Legoland California

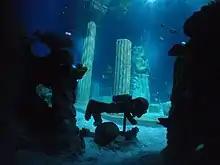
The lost city of Atlantis in the Sea Life Aquarium in Carlsbad, California

Miniland USA is a 1:20 scale model miniature park featuring prominent architecture and symbols from seven areas in the United States. Certain models are visible throughout the Legoland park. It was constructed over the course of three years using more than 20 million LEGO bricks. The Coast Cruise ride, which departs from Miniland USA, travels through the lake in the center of Legoland. The lake covers .